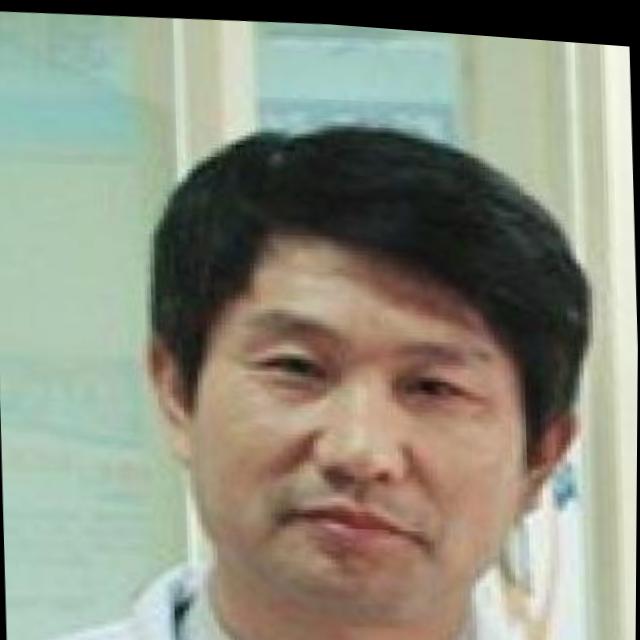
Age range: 21-44